Thomas H. Seymour

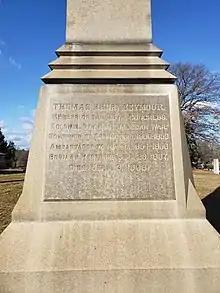
Thomas Henry Seymour gravestone in Cedar Hill Cemetery

Seymour died of typhoid fever, in Hartford, Connecticut, on September 3, 1868 (age 60 years, 340 days). He is interred at Cedar Hill Cemetery. In 1850 the town of Humphreysville, Connecticut—then contemplating a change of name—was renamed Seymour in his honor.